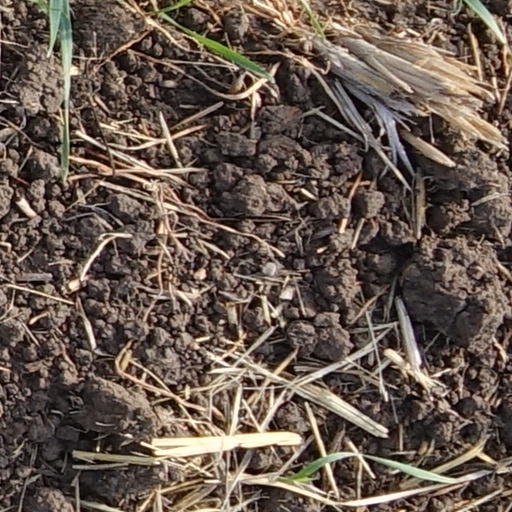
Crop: wheat